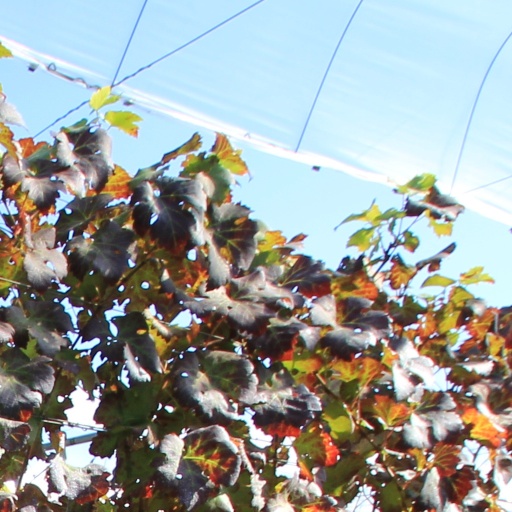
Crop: grape